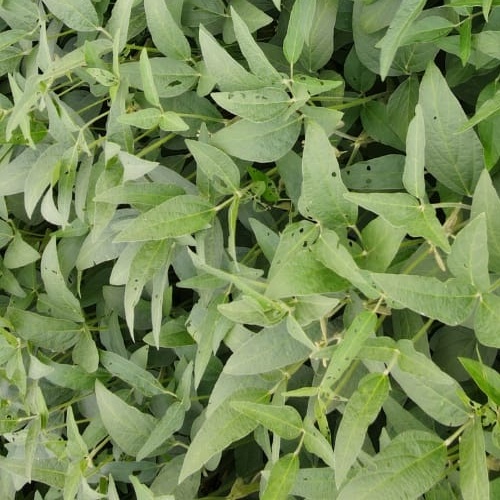
Label: Diabrotica_speciosa